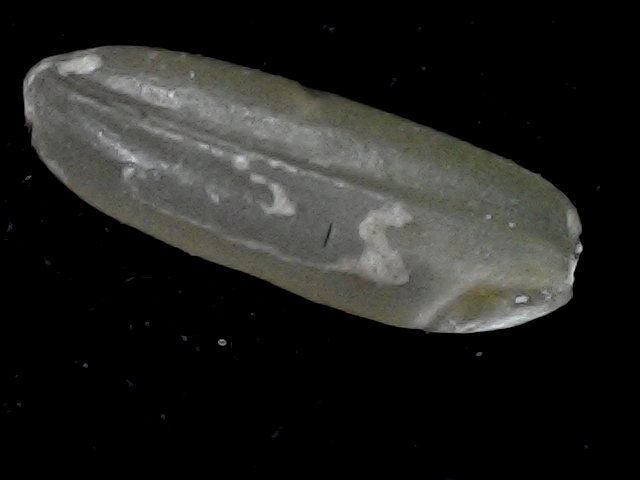
Rice variety: BR23